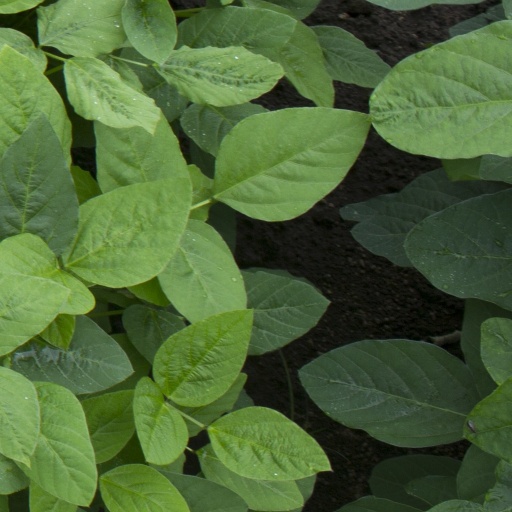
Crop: soybean